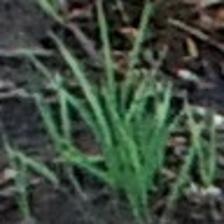
Label: clustered